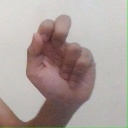
अक्षर: ढ